London County Council Tramways

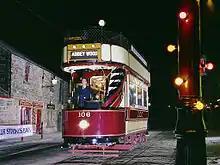

A further act of Parliament, the (63 & 64 Vict. c. ccxxxviii), gave the council the power to electrify its system. On 15 May 1903 the first electrified section from Westminster to Tooting was opened by The Prince and Princess of Wales who rode the route in a specially decorated tramcar, and paid their fares with halfpenny coins minted for the occasion. The last horse tram ran on 30 April 1915. Much of the system used overhead power pickup, but also the conduit system of electric current, as the metropolitan boroughs had the power of veto on the installation of overhead wires.